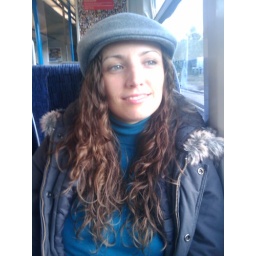
Christina looking cute in my hat with her beautiful curly hair :)